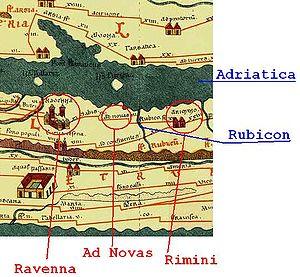
Histoire de la ville et du port de Cesenatico, dans la province de Forlì-Cesena, dans la région d'Émilie-Romagne en Italie.